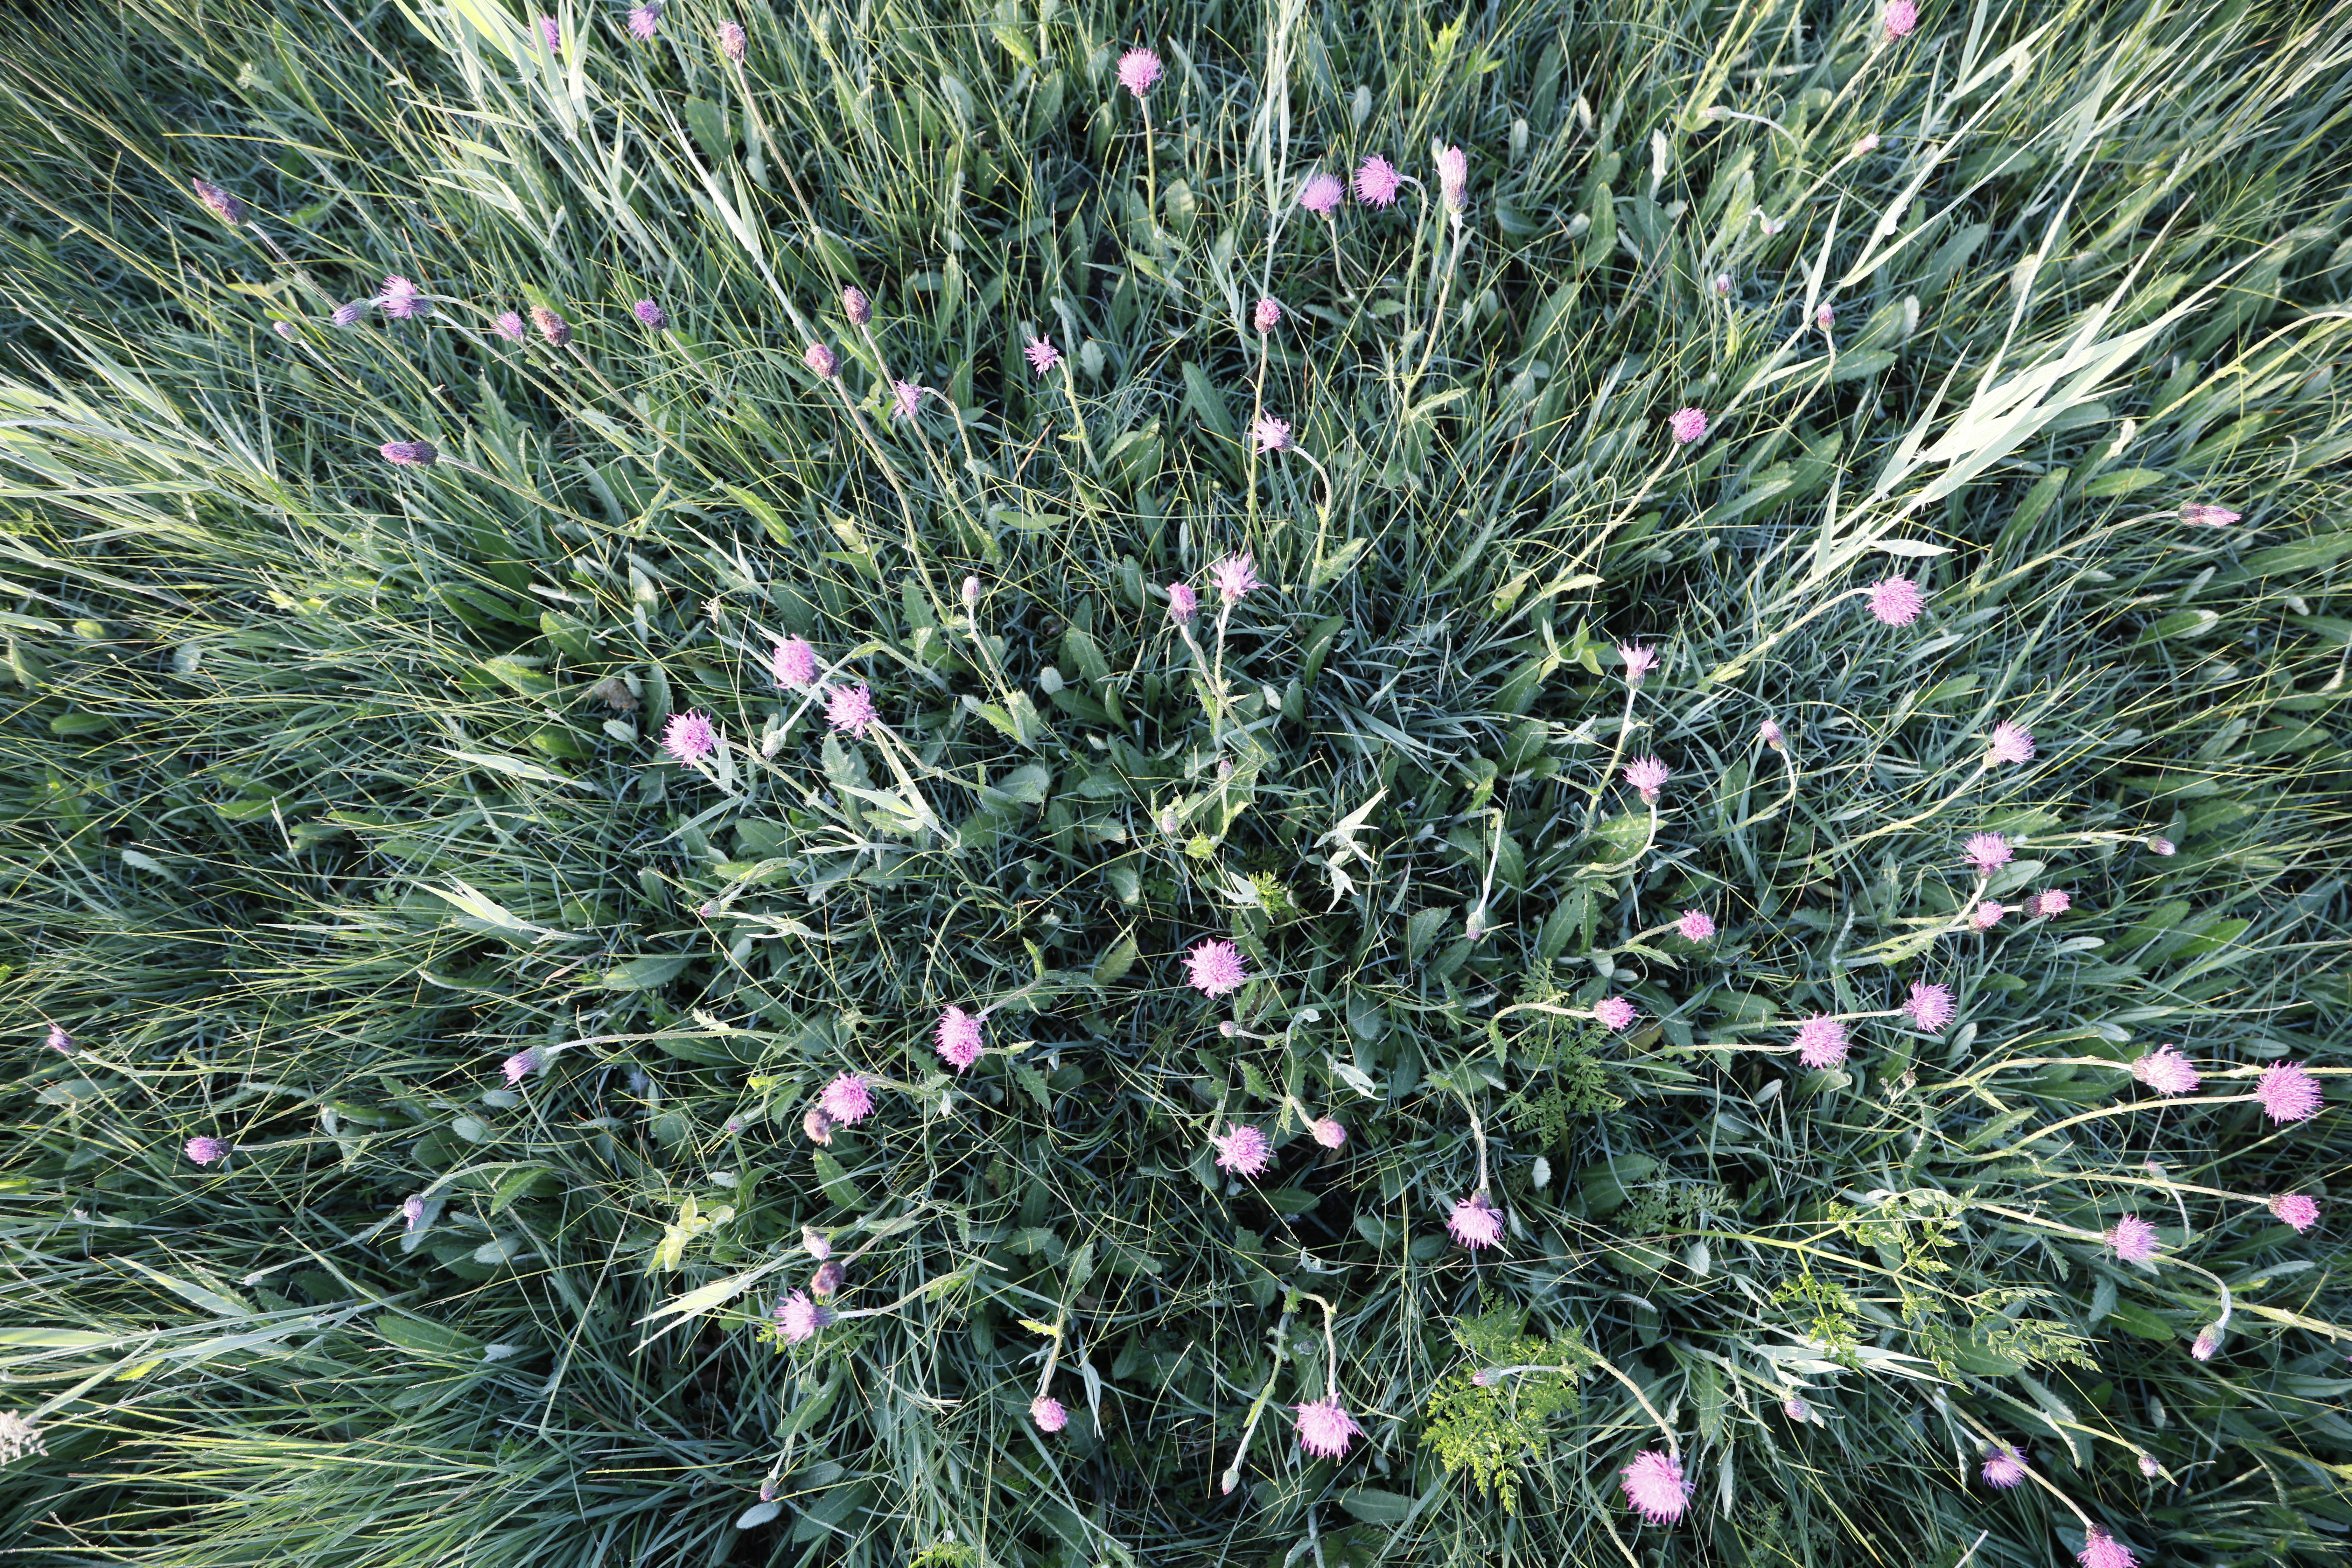
Plant species: Cirsium dissectum